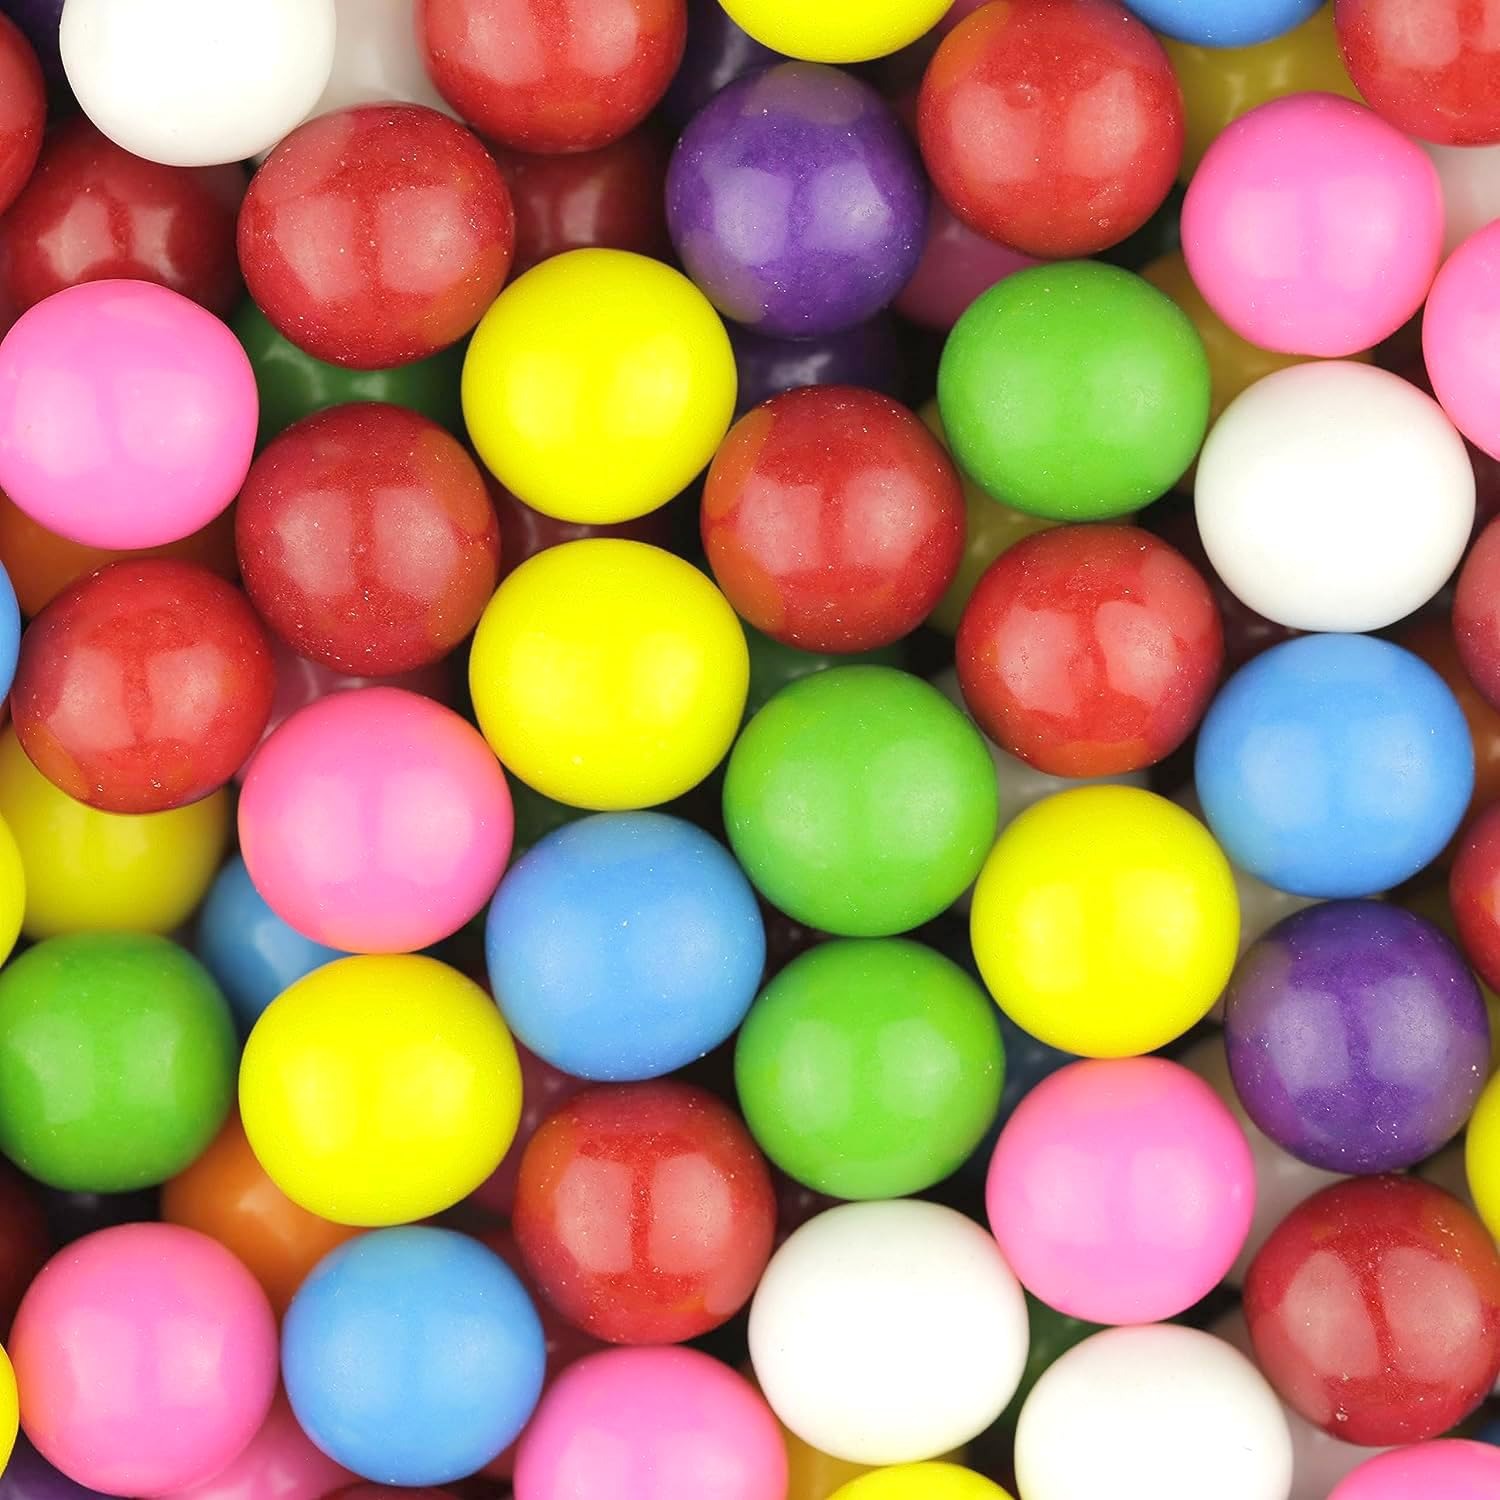
Item Name: Gumballs for Gumball Machine Refills - Assorted Fruit Flavored Gum Balls - 0.5" Mini Bubble Gum - Bulk Gum Pack 1.7 LB - Chewing Gum for Kids
Bullet Point 1: BURST OF FLAVORS: Our bubble gum balls offer 8 delicious tastes - Pineapple, Banana, Orange, Strawberry, Cherry, Lemon-Lime, Berry, Grape - all in one pack. These brightly colored gum balls are 0.5 Inch (13 mm) in size, making them the perfect addition to any candy buffet or as a stand-alone treat
Bullet Point 2: GUMBALL MACHINE REFILL: chewing gumballs come in a convenient 1.7 lb bulk pack (660 pcs per bag), making them the perfect choice for anyone looking to refill their gum ball machine. Whether you're a business owner or just looking to add some fun to your home, these gumballs can be vended easily through a gumball vending machine with candy dispensing wheel
Bullet Point 3: BOLD & INTENSE COLORS: Our assorted chewing gum come in 8 vibrant colors: Yellow, Orange, Pink, Red, Green, Blue, Purple and White, making them a fun and colorful addition to any occasion. Perfect for party favors, cake decorations, or even refilling your gumball machine, these gumballs are sure to impress and add a touch of excitement to your even
Bullet Point 4: GET THE PARTY STARTED: Everyone is sure to be happy with our gumballs, which offer a softening texture with every chew and retain their delicious flavor. These gumballs are a great choice for birthday parties, baby shower goody bags, or just as a fun treat for Halloween, Christmas, Thanksgiving, Valentine's and St. Patrick's Day
Bullet Point 5: COMMITMENT TO QUALITY: At Global Gumball company, we take pride in the quality of our gumballs ensuring a superior taste and texture. Our chewing gum made from the finest ingredients, and produced in a facility that does not use peanuts, tree nuts, or gluten
Product Description: <p>Looking for a sweet and fruity treat that's sure to satisfy? Try our premium quality and gluten-free mixed berry and fruit flavored gumballs! Made with the finest ingredients, these gumballs offer a burst of delicious berry flavors with every chew, without losing their mouth-watering taste. They come in an assortment of 8 delicious flavors, including Pineapple, Banana, Orange, Strawberry, Cherry, Lemon-Lime, Berry, and Grape, all contained in a brightly colored, 0.5 inch gum ball.The gumballs came in a 1.7 LB bag that contains approximately 660 pcs. </p> <p>These gumballs are not only great for satisfying your sweet tooth, but they're also perfect for adding a pop of color to any occasion. Their vibrant colors make them ideal for decorating cakes, filling party favors, or even adding to goody bags. Plus, their softening texture with every chew makes them a hit with kids and adults alike.</p> <p>So, whether you're looking to refill your gum ball machine, add some excitement to your party favors, or just indulge in a classic bubble gum experience, our gumballs are the perfect choice. You can trust that our gumballs are produced in a facility that is free from peanuts, tree nuts, and gluten, ensuring a safe and tasty treat for all.</p> <p>Get the party started with our delicious and colorful gumballs - the perfect addition to any celebration!</p>
Value: 1.0
Unit: Count

Price: 16.79